Scenic Woods, Houston

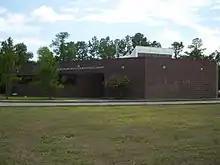
Scenic Woods Neighborhood Library

Scenic Woods is a neighborhood located in northeast Houston, Texas, United States, near Homestead Road and Parker Road. The community is populated by working class African Americans. The community is a quiet family oriented place with manicured lawns and well maintained homes.